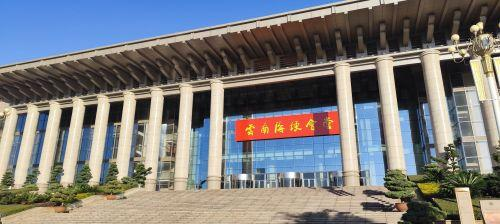
地标名称：云南海埂会堂
所在城市：昆明市·西山区